The Brownsville Herald

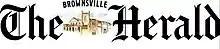

The Brownsville Herald is a newspaper based in Brownsville, Texas, United States, circulating in the Cameron County area.